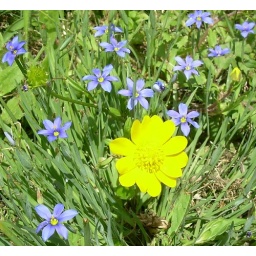
the blue came out better in this one, but the yellow is over-exposed